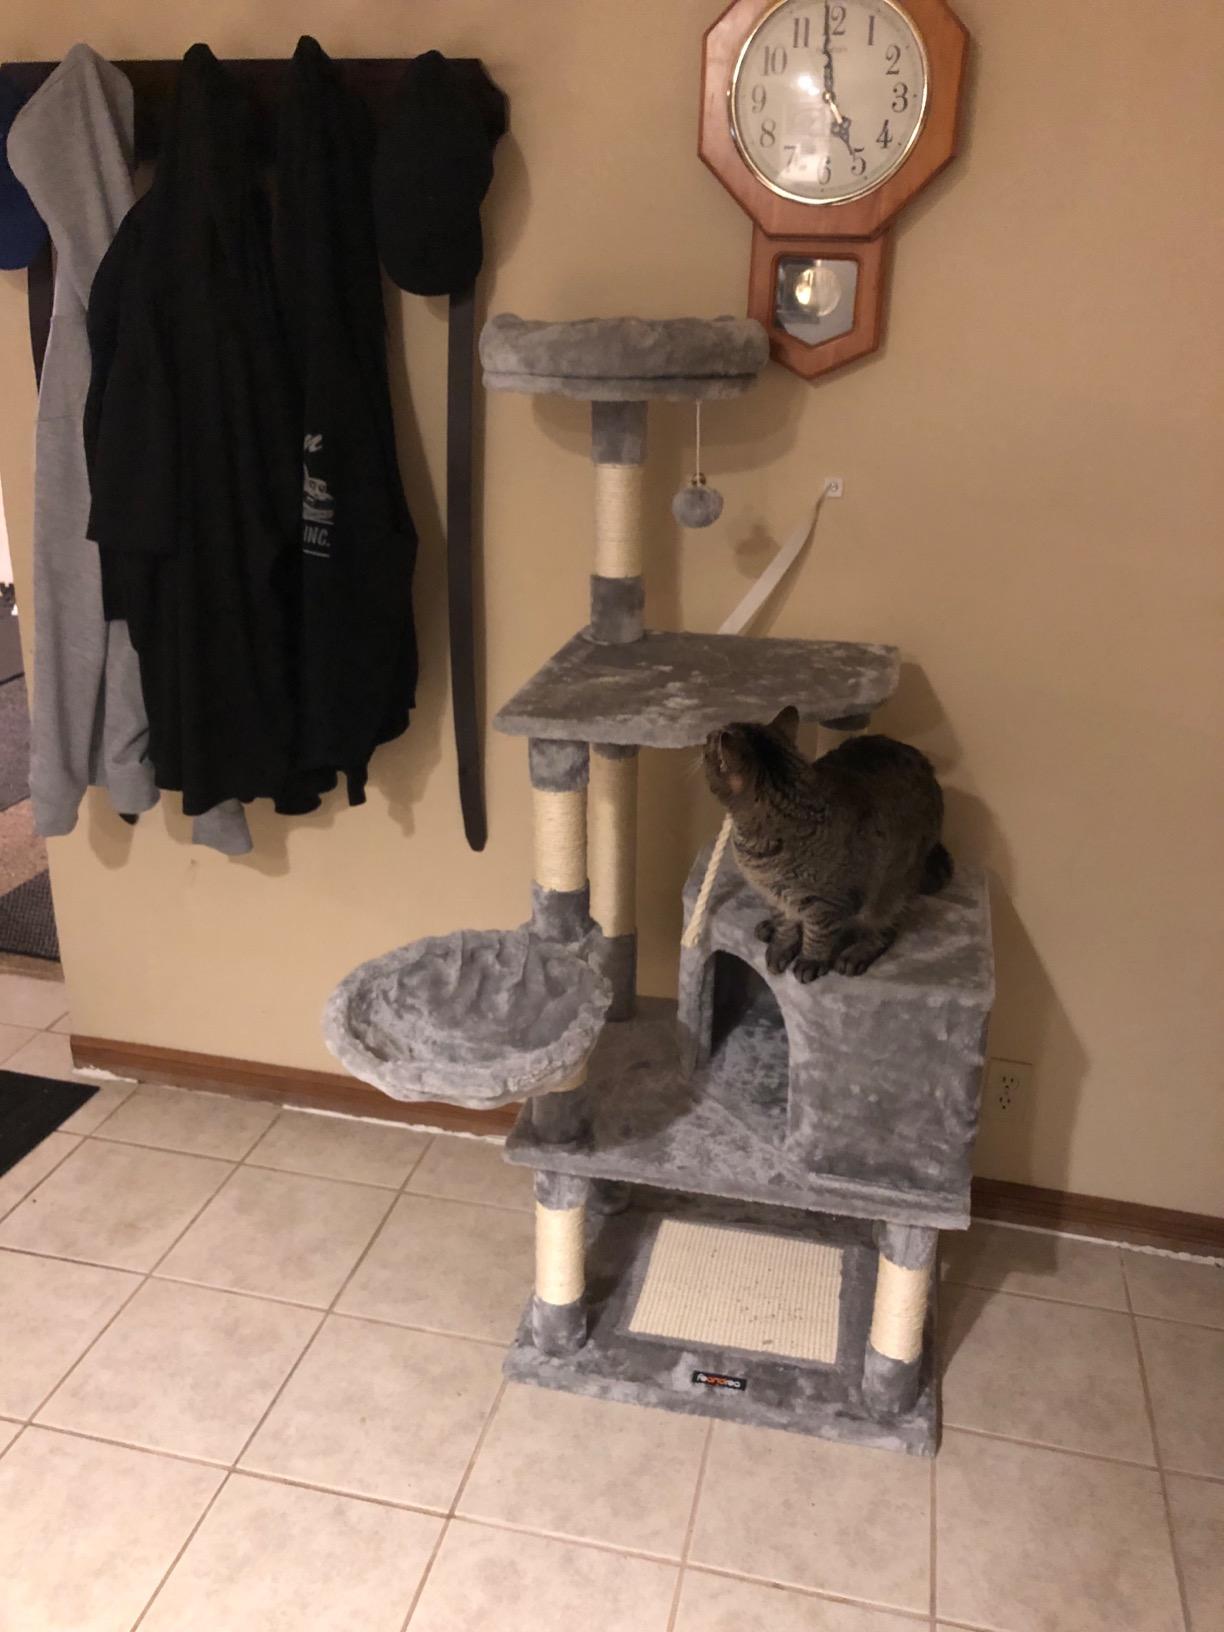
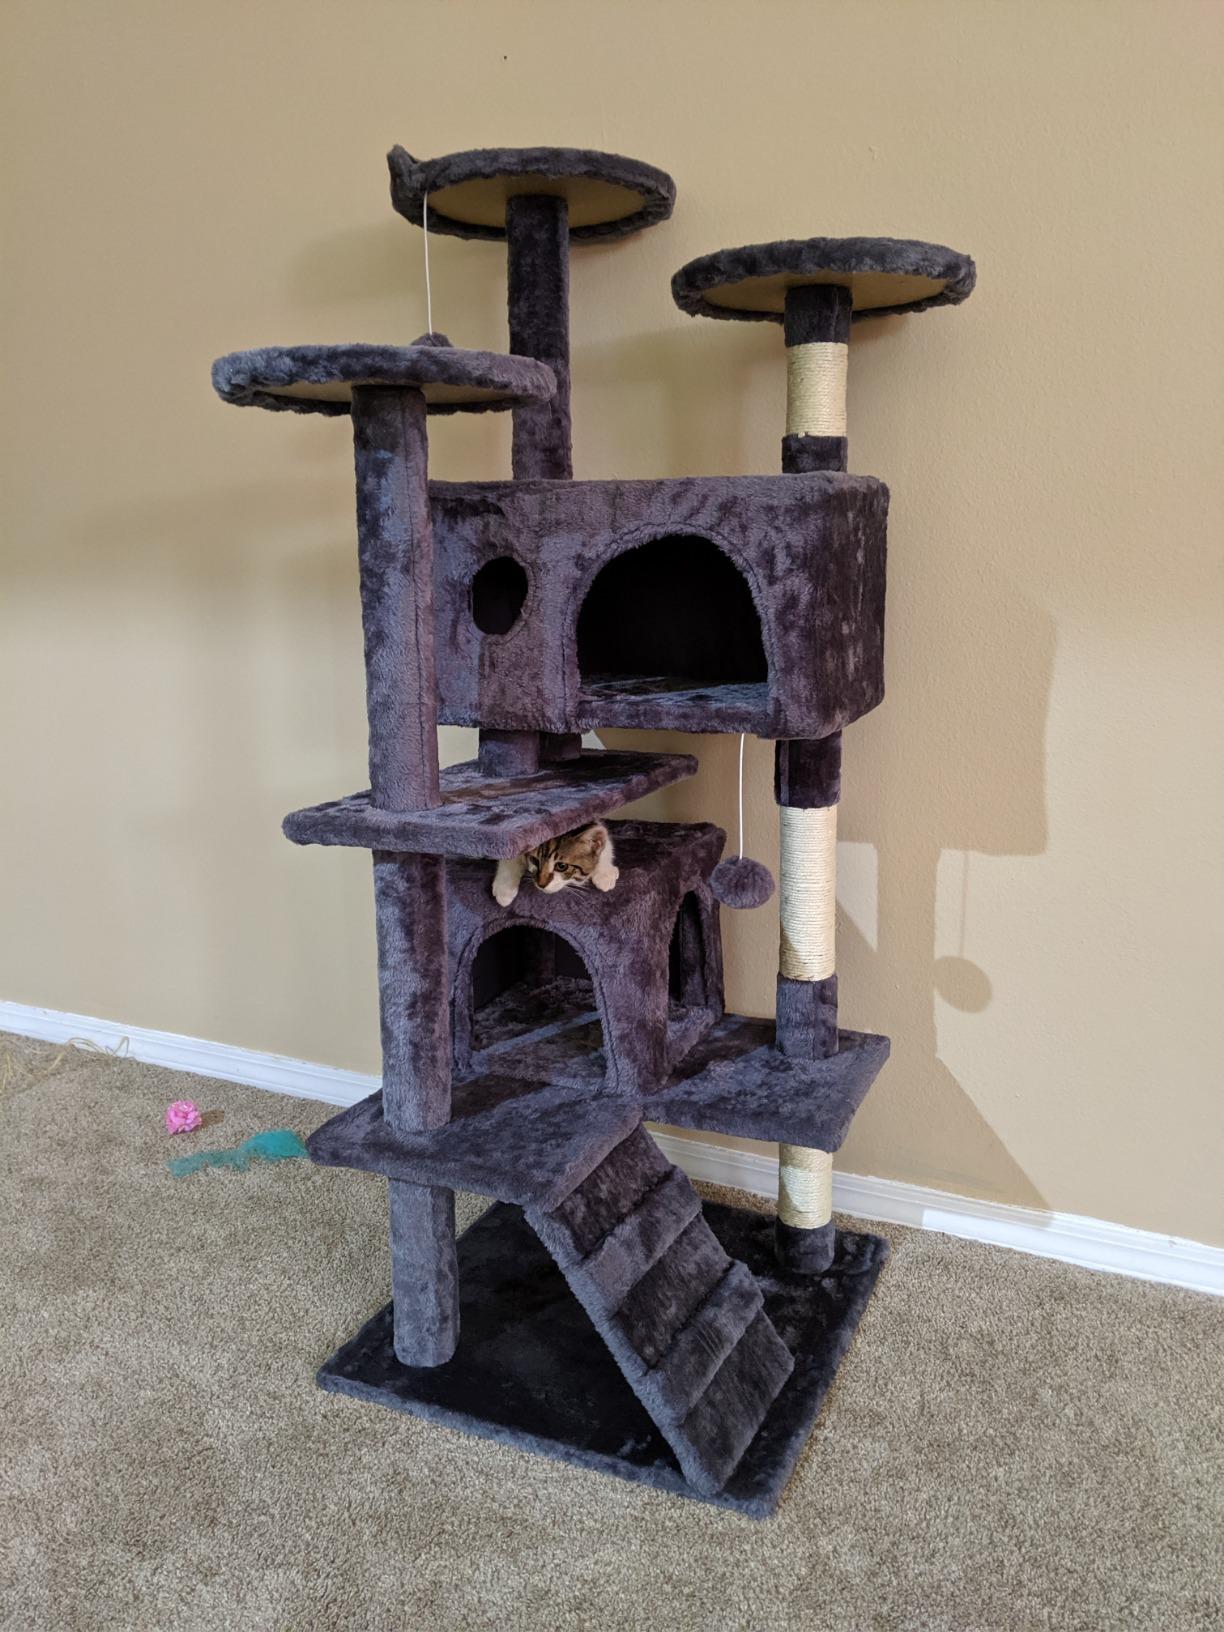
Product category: items_cat tree
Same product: no